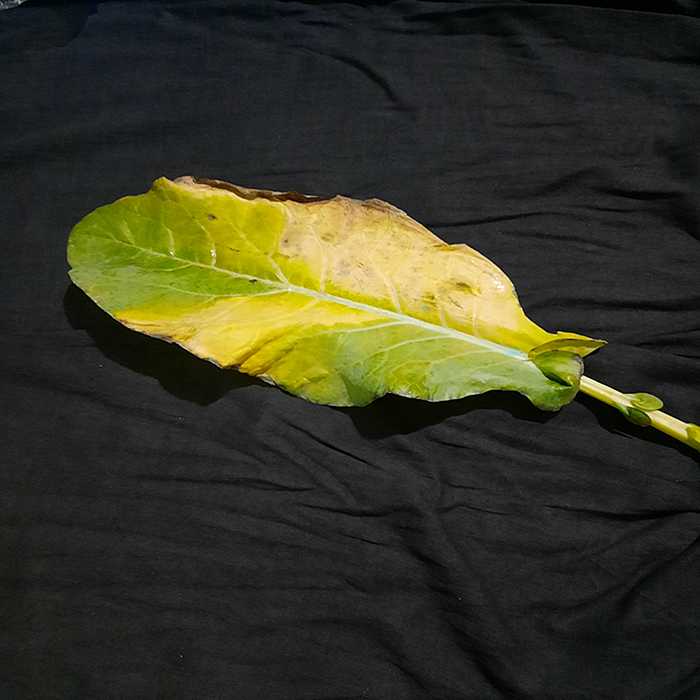
Plant: Cauliflower
Label: Black Rot